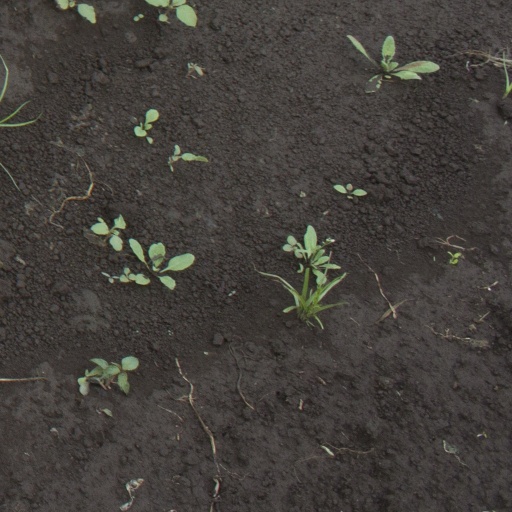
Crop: soybean